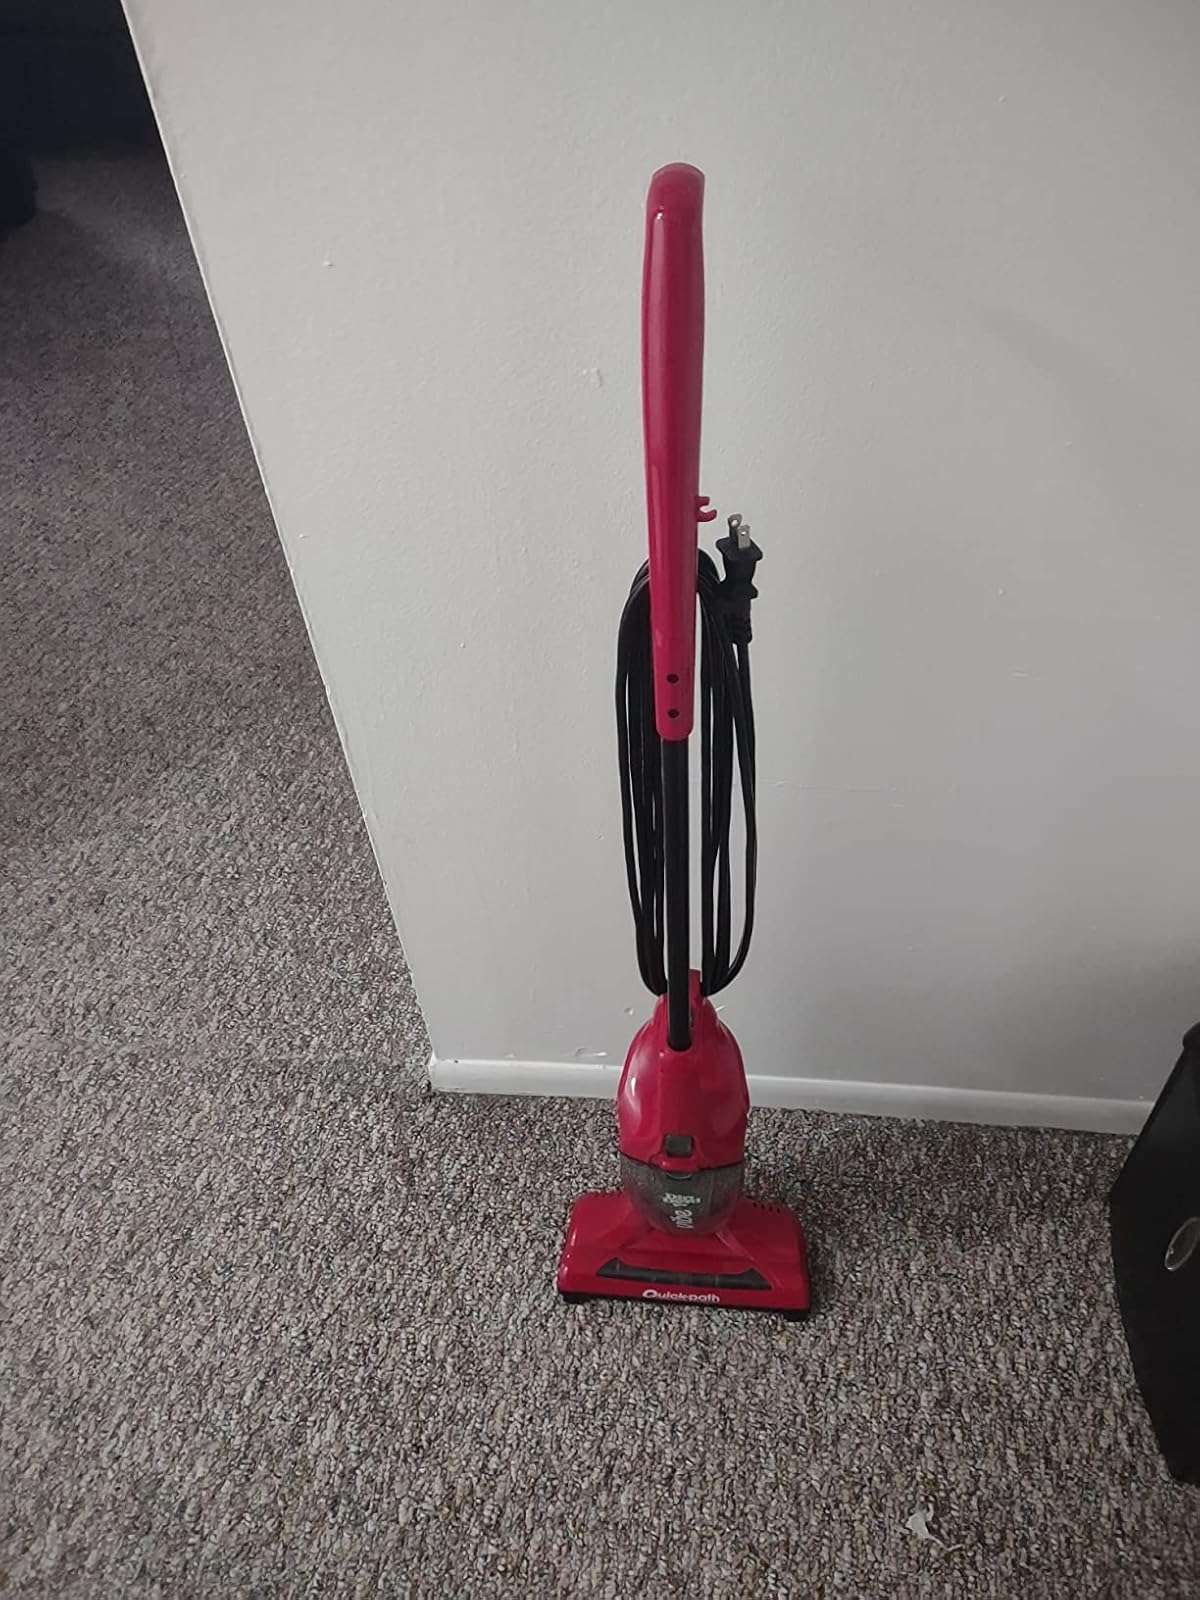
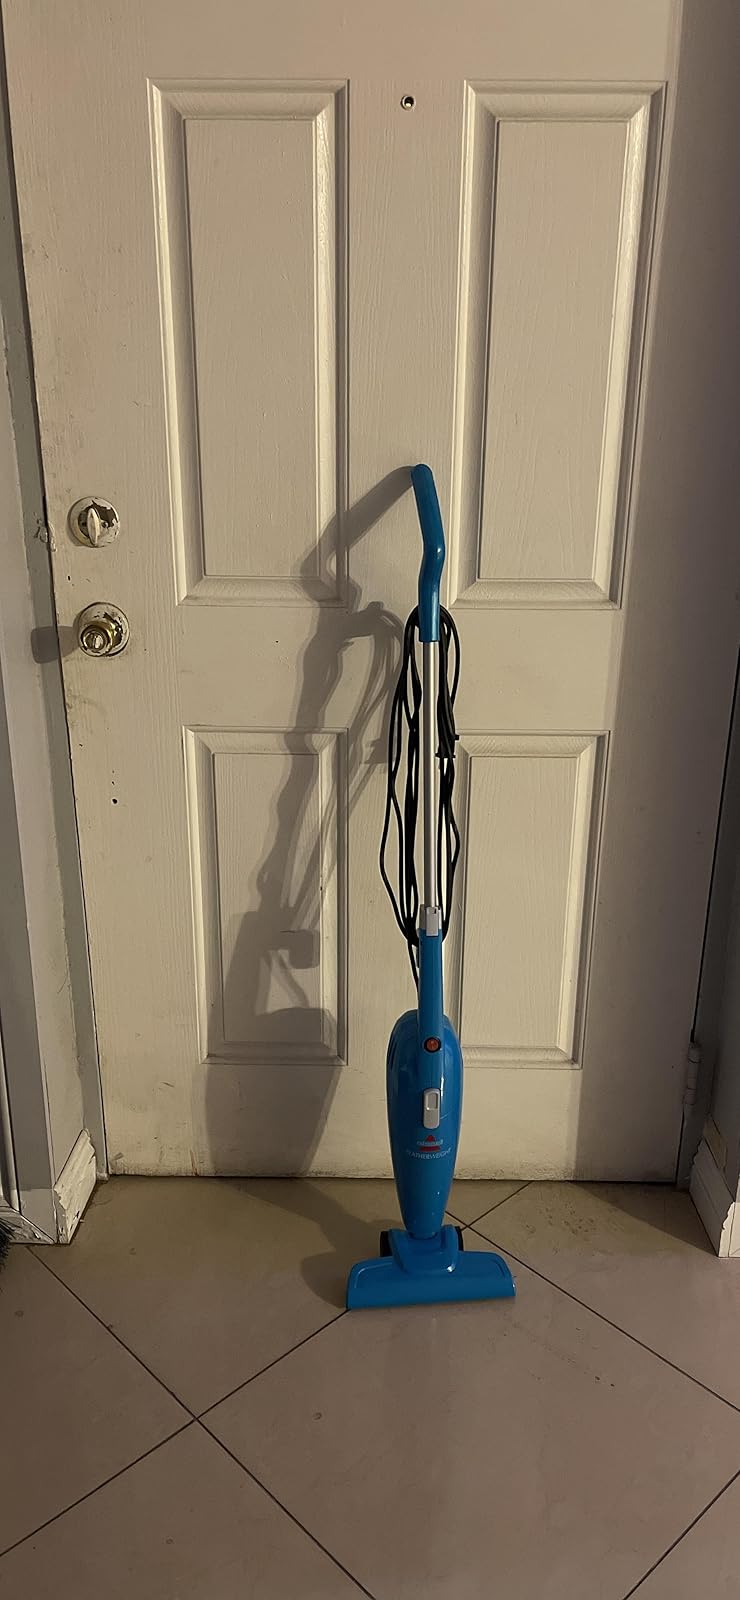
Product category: items_vacuum
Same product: no